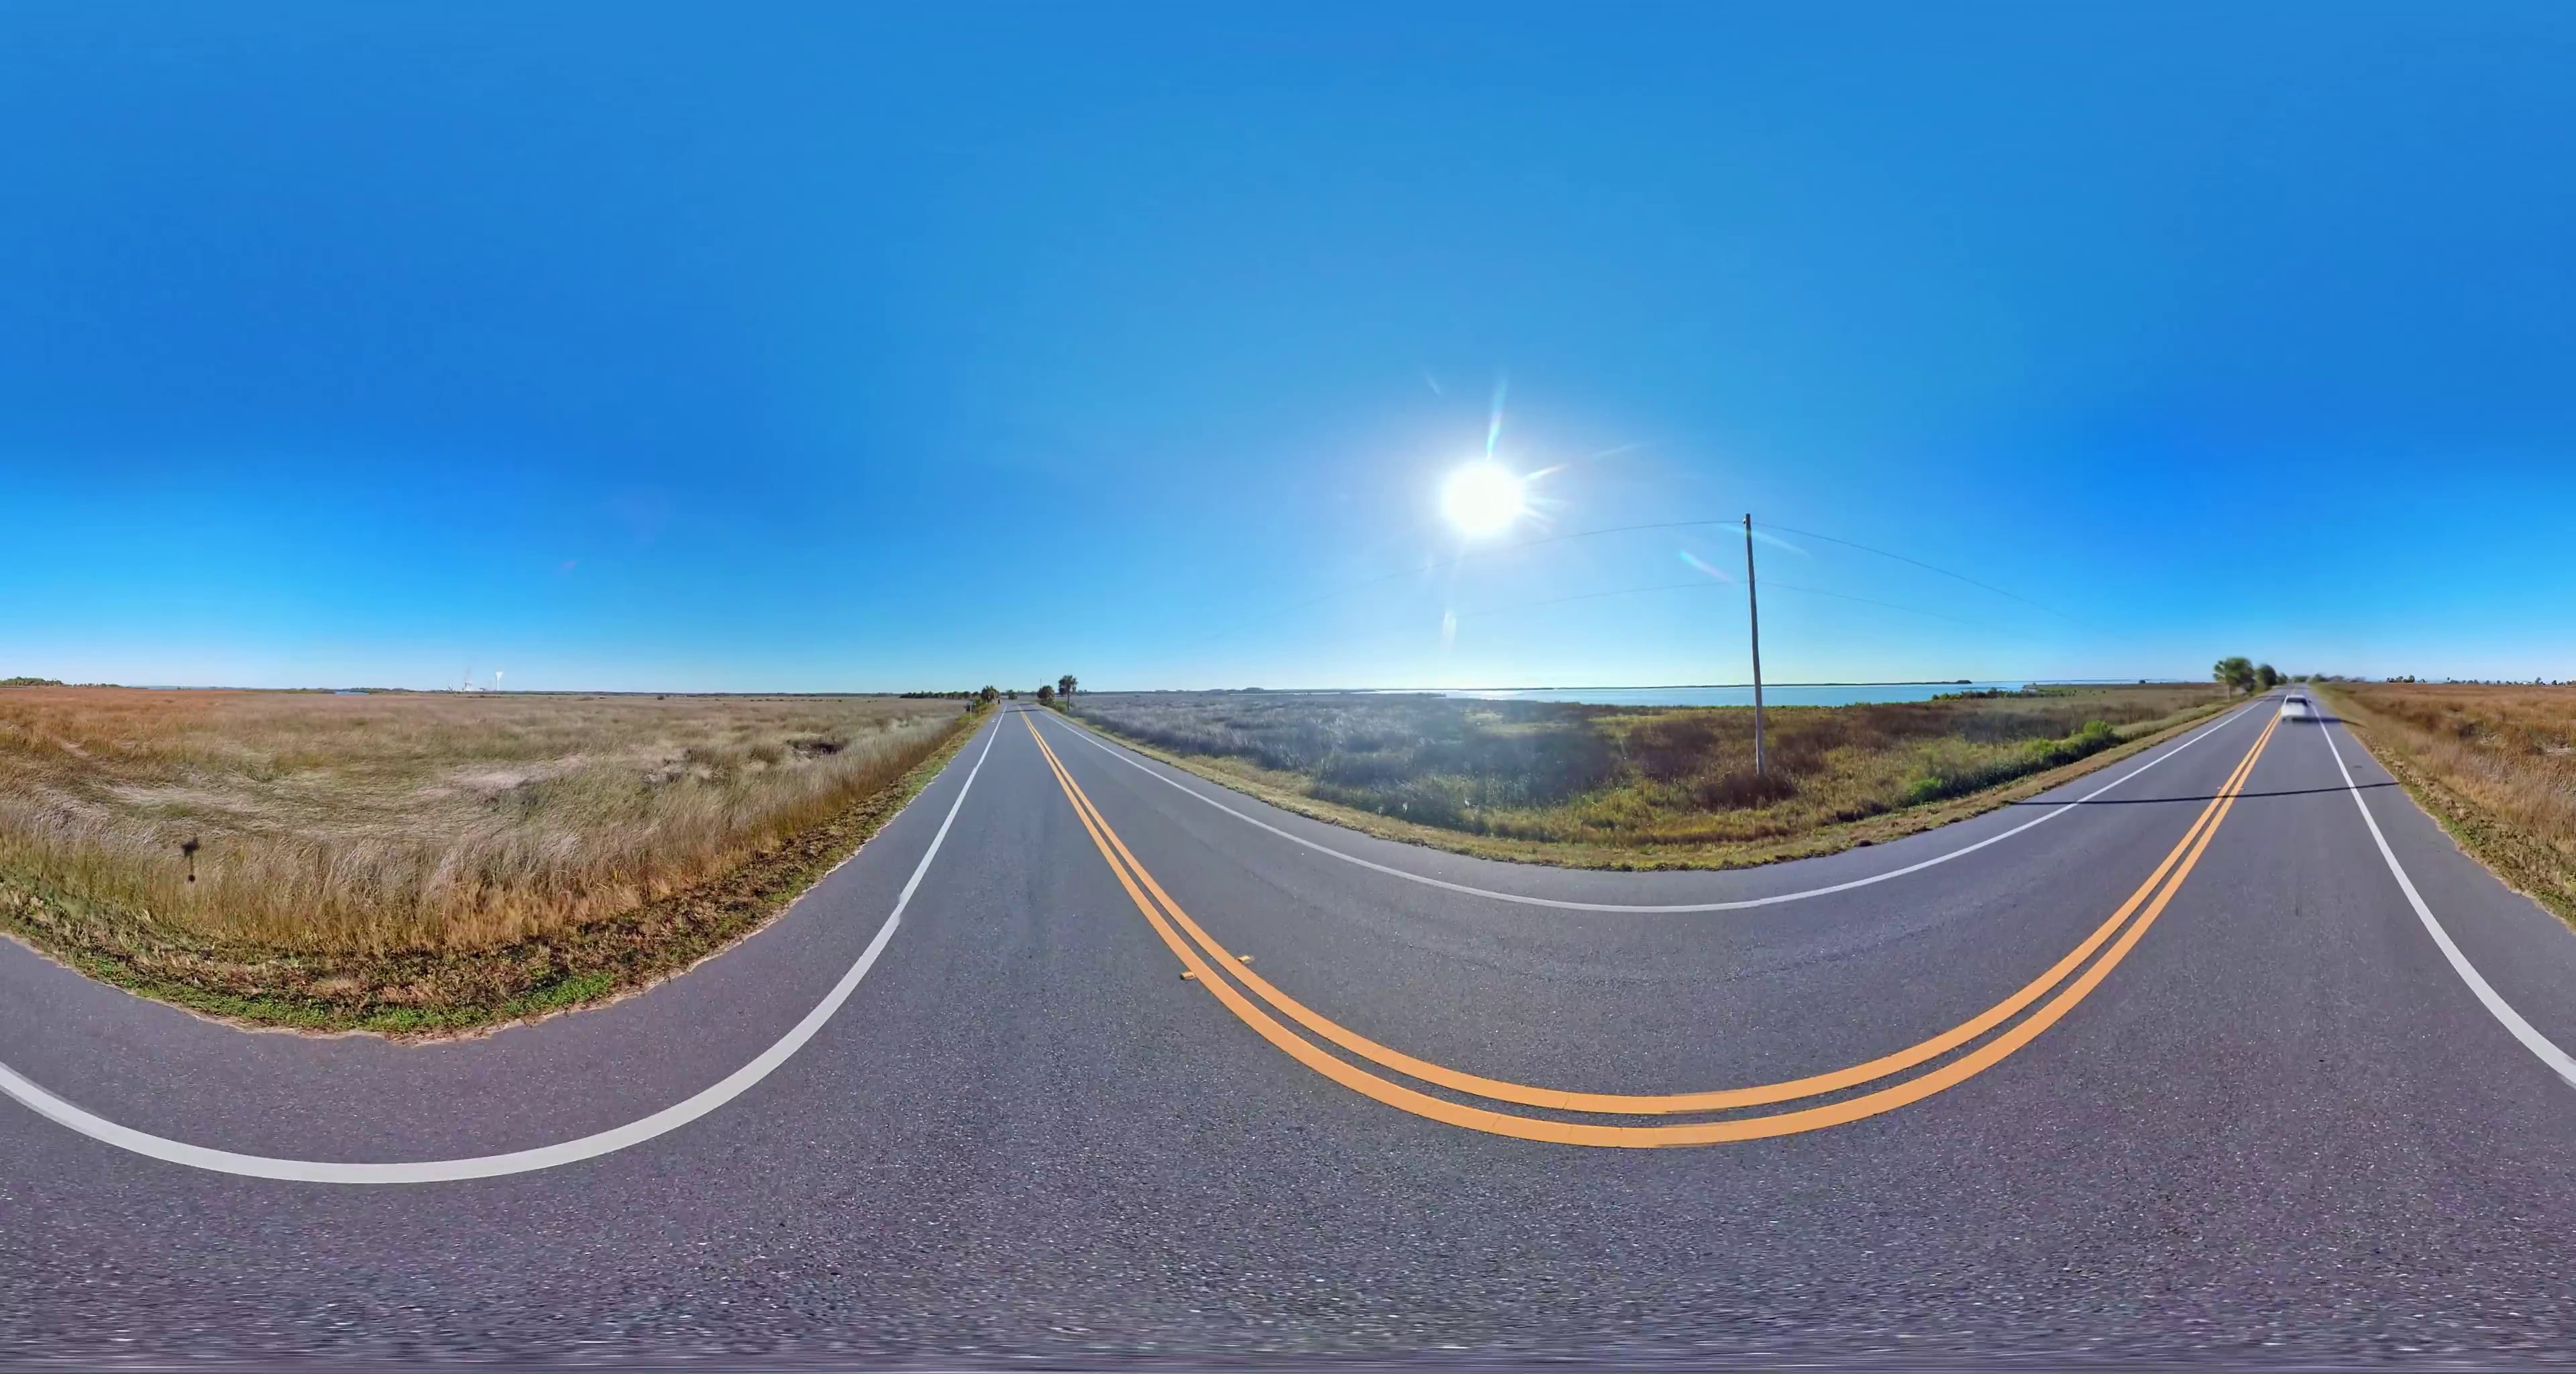
Referred object: the car on the right side of the initial view

Referred object: the bright sun

Referred object: the car opposite the telephone pole